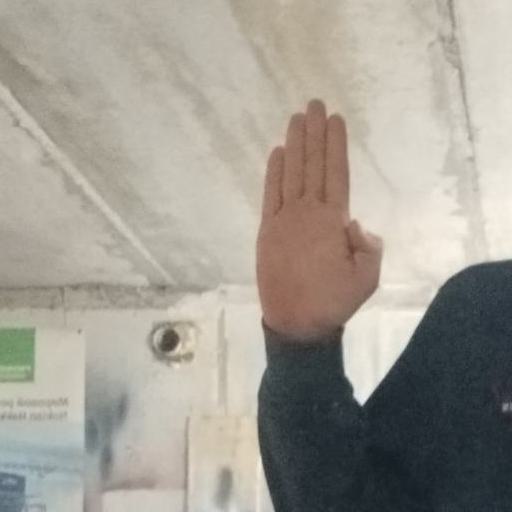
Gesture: stop